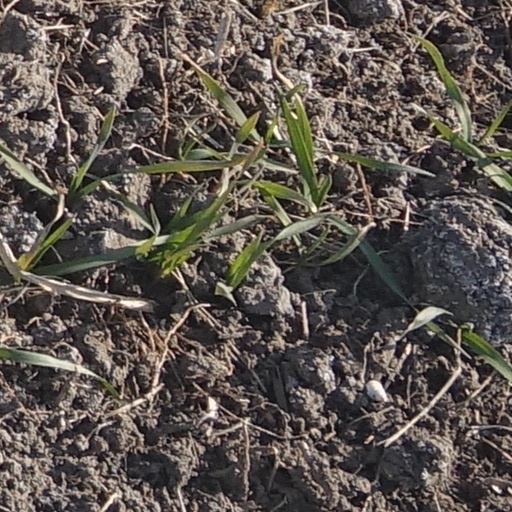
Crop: wheat